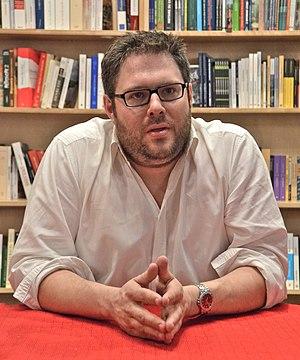
Mathieu Bock-Côté, présentant son livre Le Nouveau Régime - Essais sur les enjeux démocratiques actuels, à la librairie du Quartier, à Québec
Le multiculturalisme canadien est une vision nationale des rapports entre, d'une part, les immigrants et citoyens issus de l'immigration et, d'autre part, l'État et la population nationale, soutenue par un ensemble de politiques gouvernementales adoptées dans les années 1970 et 1980 et ayant toujours cours aujourd'hui. La politique du gouvernement fédéral en matière de multiculturalisme consiste à « reconnaître le fait que le multiculturalisme reflète la diversité culturelle et raciale de la société canadienne et se traduit par la liberté, pour tous ses membres, de maintenir, de valoriser et de partager leur patrimoine culturel » et « à reconnaître le fait que le multiculturalisme est une caractéristique fondamentale de l’identité et du patrimoine canadiens et constitue une ressource inestimable pour l’avenir du pays, ainsi qu’à sensibiliser la population à ce fait; [...]. »
Mathieu Bock-Côté, né en 1980 à Lorraine, est un sociologue formé à l'UQAM, universitaire, essayiste et chroniqueur québécois, d'orientation indépendantiste et conservatrice. Il s’intéresse à la sociologie politique.